Fly Guy (video game)

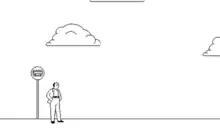
Starting location

Fly Guy is a 2002 graphic adventure video game released for Adobe Flash and designed by Trevor van Meter, an illustrator and graphic designer from Greenville, North Carolina.